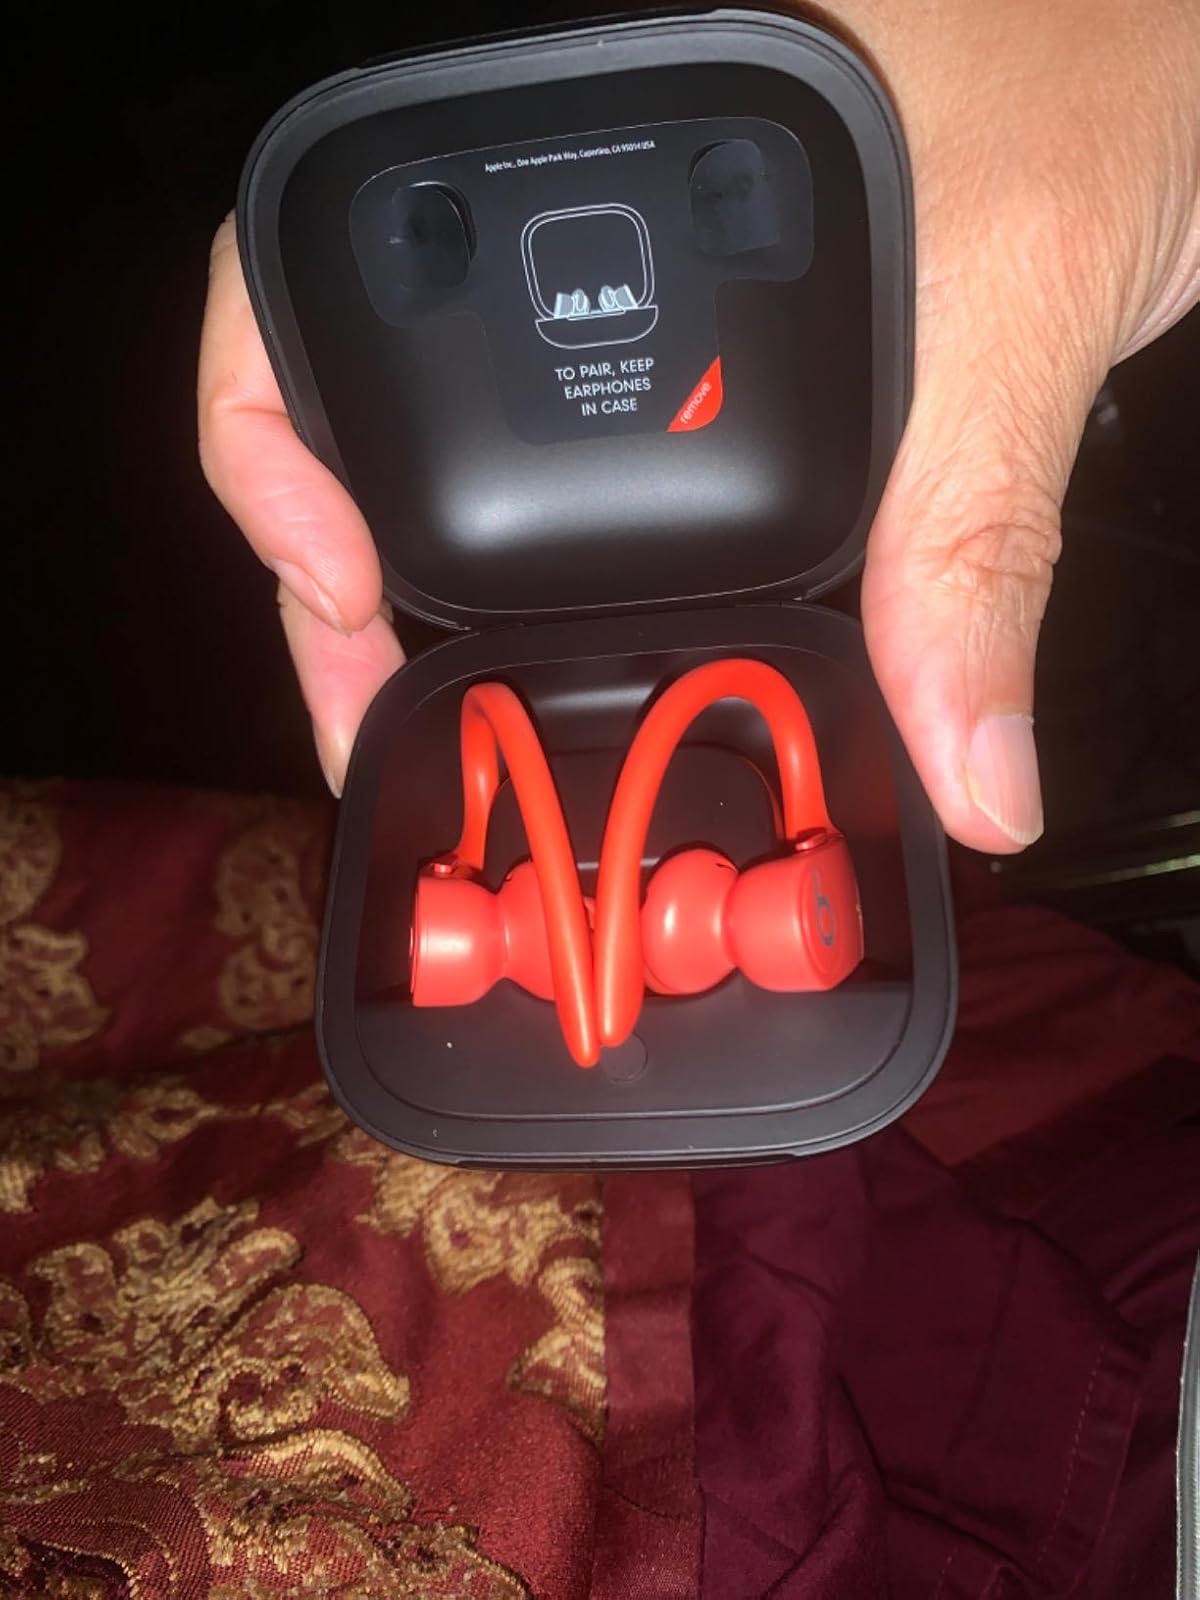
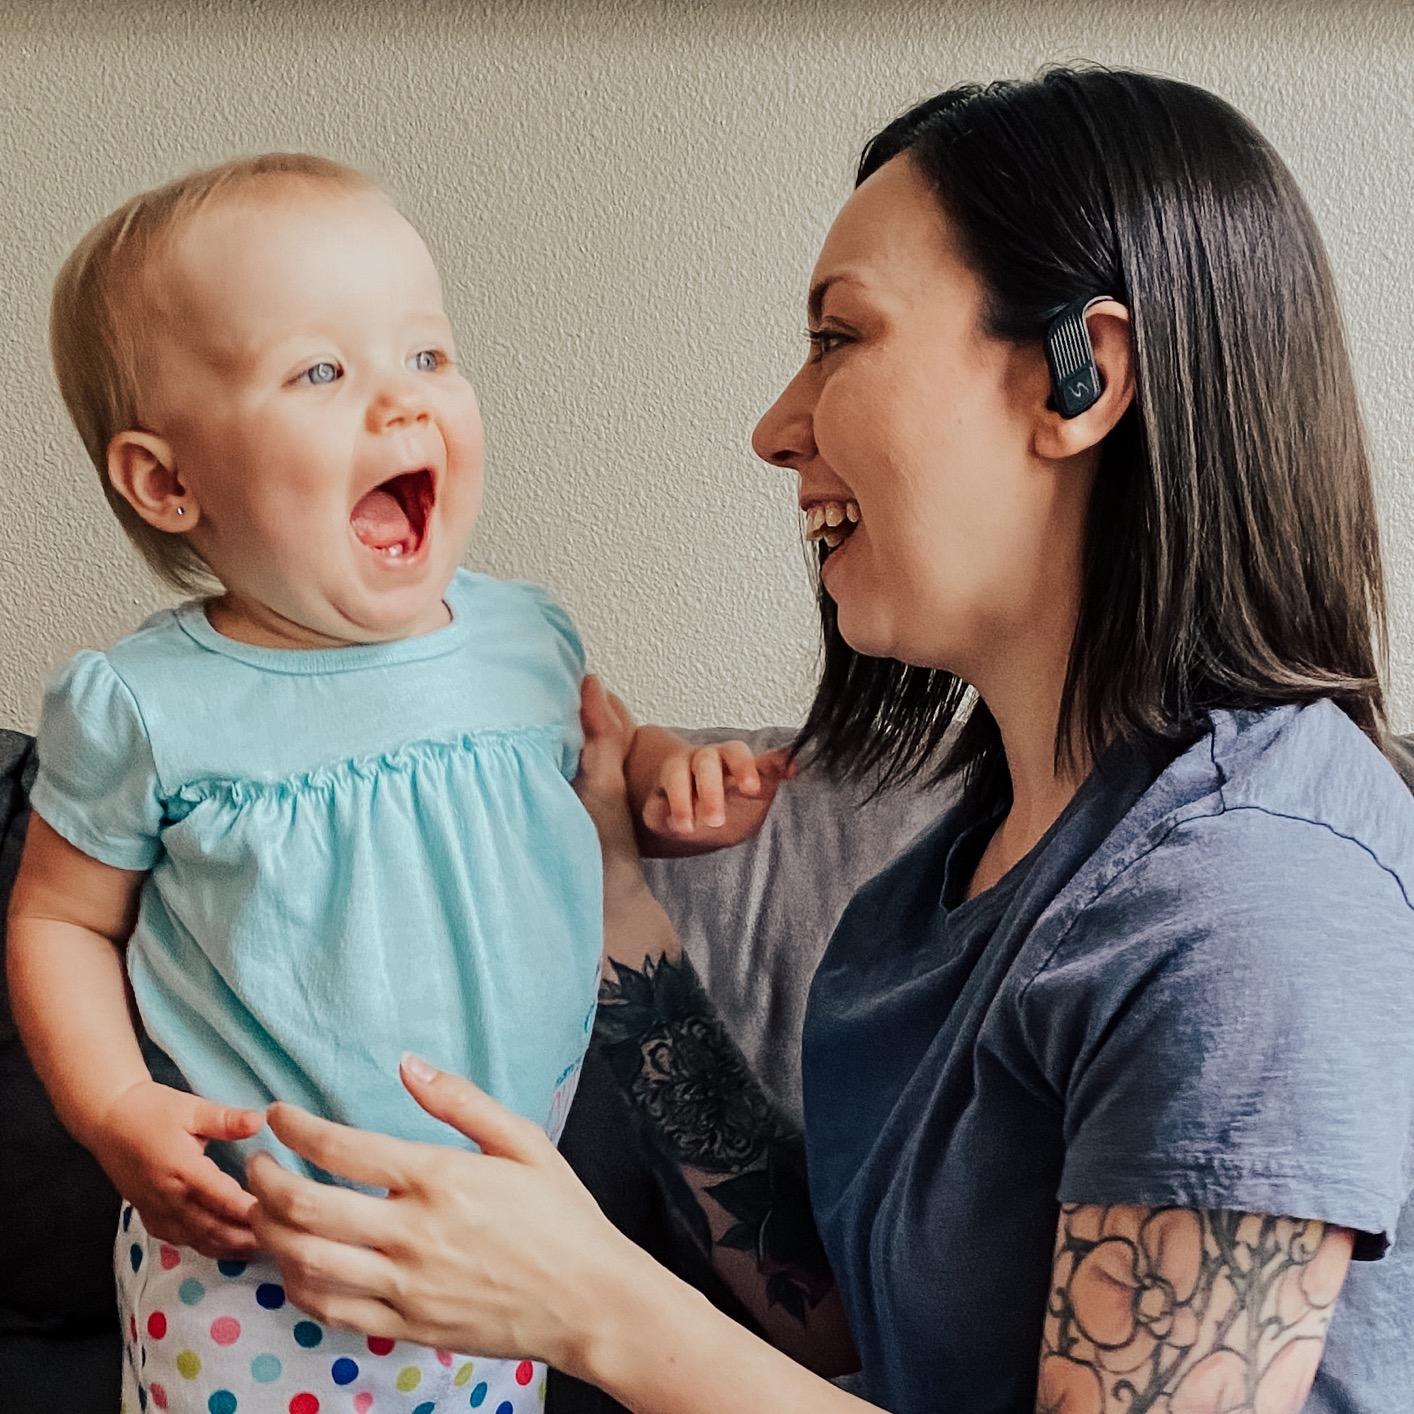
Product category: earbuds
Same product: no